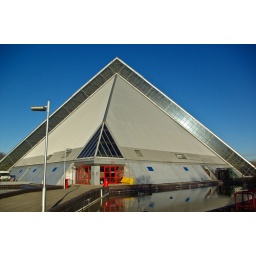
The pyramid shaped building housing the Oasis swimming pool, off Cardington Road in Bedford